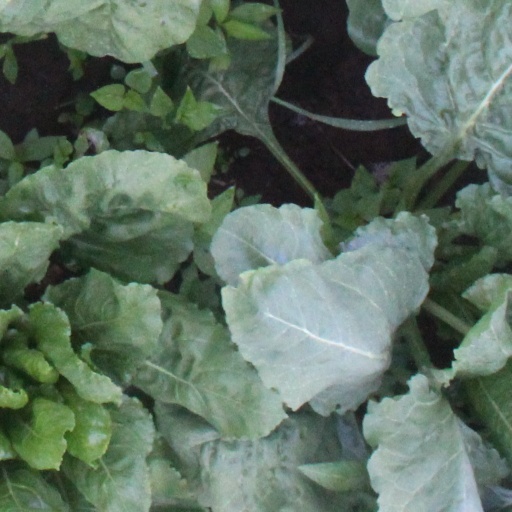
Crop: sugar beet